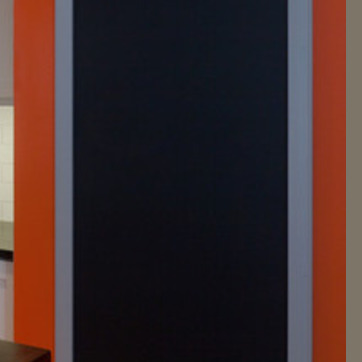
Material: other